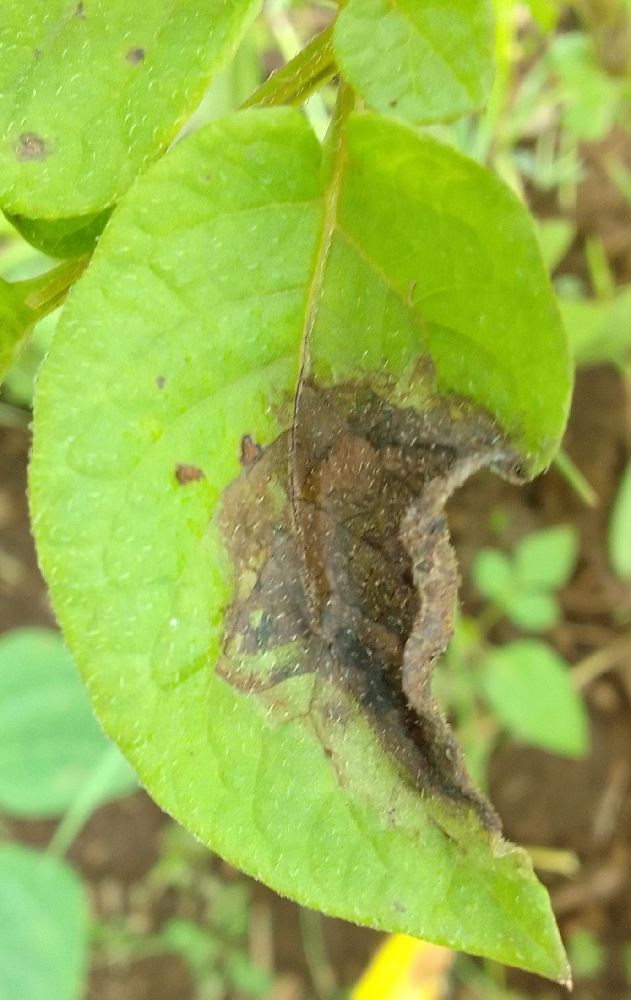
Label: Late blight